Asa Eldridge

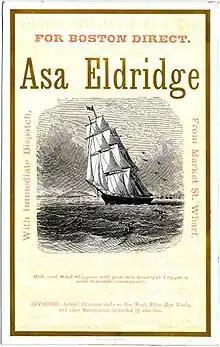
A sailing card for the "Asa Eldridge" an A1 Extreme Clipper named after him

Recent research has revealed many additional details about Asa Eldridge's career, including an earlier record-setting voyage two decades before his more famous feat on the "Red Jacket". That earlier record came in 1833 on the ship "America", which Eldridge took from Boston to Calcutta in 89 days – a time that remained unbeaten for the next two decades, and was then only bettered by one of the new generation of clipper ships. The new research also identified a number of other vessels that Eldridge commanded during his career that had not previously been linked with him. These include three sailing ships that he took to the Far East in the 1830s; another that he sailed around the "cotton triangle" in the early 1840s; a second Dramatic Liner, in addition to the "Roscius" long associated with him; and two early transatlantic steamships. Eldridge's close connection to the first of those steamships appears to have been the circumstance that introduced him to Cornelius Vanderbilt, and in turn to his appointment as commander of the "North Star".